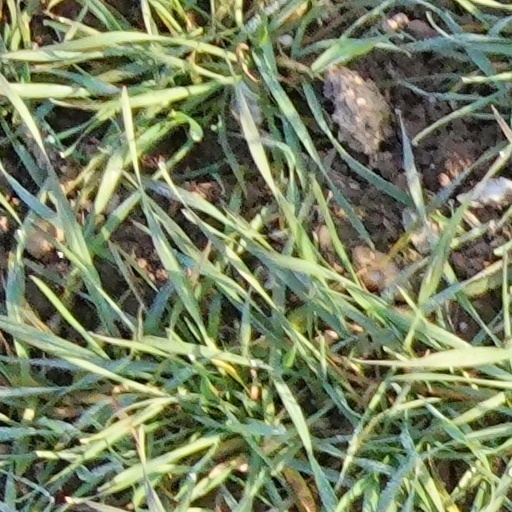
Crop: wheat